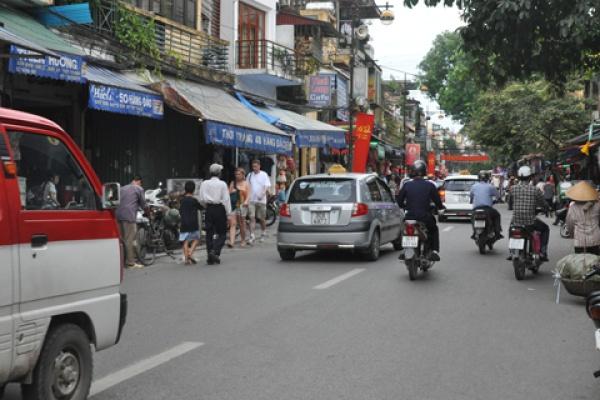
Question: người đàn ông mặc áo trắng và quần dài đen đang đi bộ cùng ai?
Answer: người đàn ông mặc áo trắng và quần dài đen đang đi bộ cùng một đứa trẻ mặc áo đen